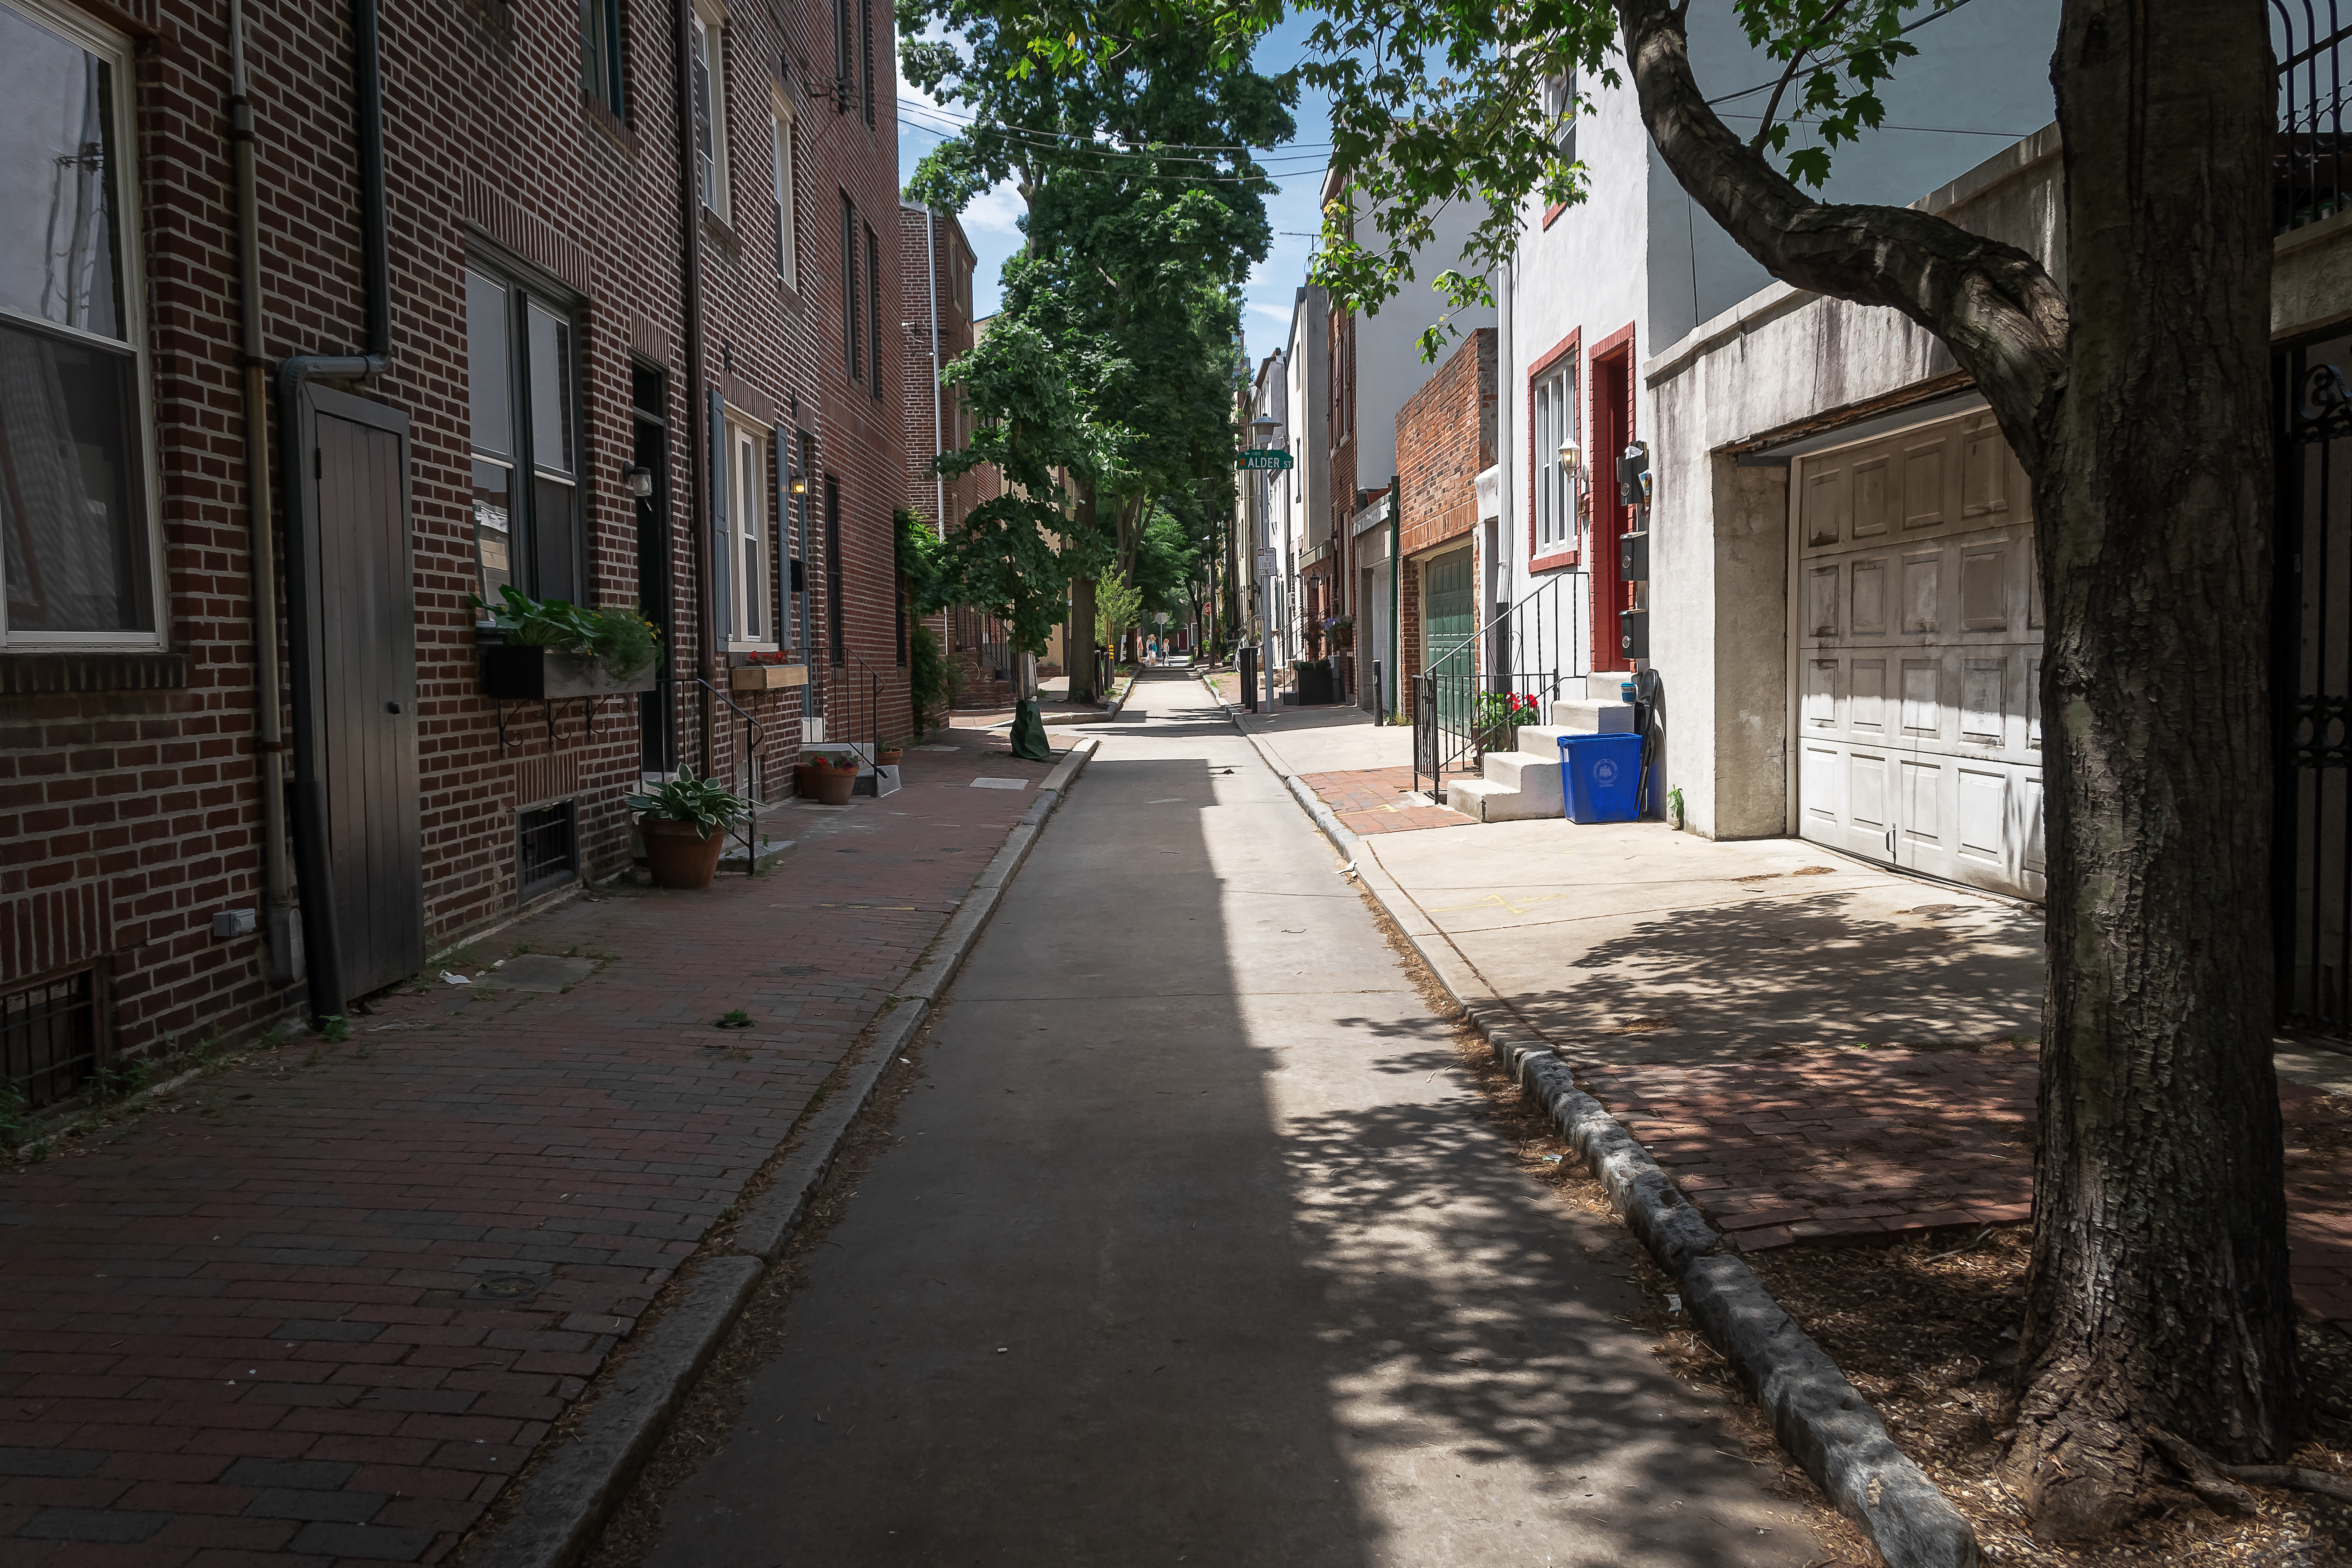
geotagged, Midtown Village, pennsylvania, philadelphia, united states, usa, 400 Block South Alder Street, alley, america, American City, back alley, building, buildings, city, city scene, city street, cityscape, Commonwealth of Pennsylvania, day trip, destination, downtown, Downtown Philadelphia, Downtown Philly, Philadelphia County, Philadelphia PA, Philadelphia Pennsylvania, philly, Philly PA, PHL, sony, SONY a6500, SONY Alpha 6500, sony mirrorless, South Alder Street, street, street photography, street scene, tourist, travel, Travel Philadelphia, Travel Photo, travel photography, US City, Waverly Street, World Cities, road, neighbourhood, town, lane, infrastructure, human settlement, urban area, road surface, sidewalk, architecture, residential area, tree, house, walkway, nonbuilding structure, cobblestone, thoroughfare, asphalt